Jernbanetorget station

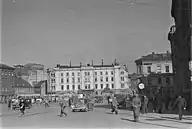

The tram stop opened as part of the Briskeby Line on 3 March 1894. It was originally operated by Kristiania Elektriske Sporvei and ran from the Oslo East Station to Majorstuen. There were several other lines that originally terminated here including the Frogner Line and the Skillebekk Line. In 1924, the tram companies were merged to create Oslo Sporveier, which now operated the station. Afterwards, the square of Jernbanetorget, became a location to transfer between other tram lines. There was also a trolleybus route that operated and terminated here in the mid-20th century. Also during the 1950s, the square had a complicated track arrangement. When the original Gamleby Line's tracks were shifted to run through Schweigaards gate in 1960, the trams on the Ekeberg Line terminated here. In 1966, the metro station called Jernbanetorget was established. The metro station was originally the terminus of metro's eastbound lines until Stortinget was built in 1977.